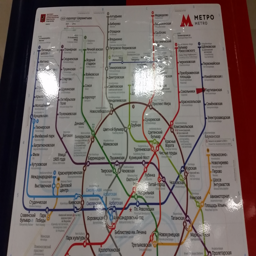
cyrillic anyone ? this is the map to look out for , complete with letters .